Kothavalasa

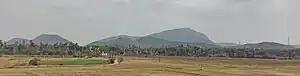
Panoramic view of Eastern Ghats near Kothavalasa

Kothavalasa has a railway station which is under jurisdiction of Erstwhile East Coast Railway and present South Coast Railway. Kothavalasa is well-connected to Visakhapatnam with the APSRTC Bus Station where Vizag city bus routes terminate. Busses to Viziangaram, S. Kota, Araku, Devarapalli, and Anakapalli pass through Kothavalasa.